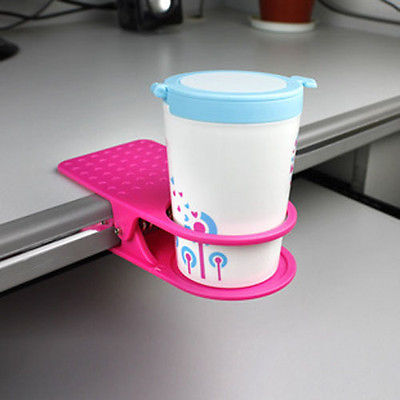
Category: table